Swedish American Line

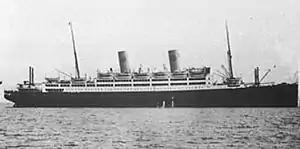
of 1928, with her original black hull colour.

In March 1923 RAB Sverige-Nordamerika placed an order for their first newbuilding, the first , with Armstrong Whitworth & Co in Newcastle upon Tyne. She was the first diesel-engined liner to be built for the transatlantic service. The "Gripsholm" was launched and christened on 26 November 1924, and delivered on 7 November 1925. On the same date her owners officially changed their name to Svenska Amerika Linien / Swedish American Line, and on 21 November the "Gripsholm" set out on her maiden voyage from Gothenburg to New York. Encouraged by the success of the "Gripsholm", SAL placed an order for a ship of similar but larger design with the Blohm & Voss shipyard in Hamburg on 28 October 1926. In 1927 the company decided to enter the cruise market, offering various cruises during the northern hemisphere winter season.